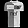
Label: T - shirt / top